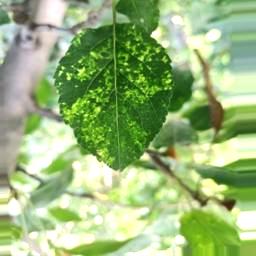
Label: Apple_Mosaic